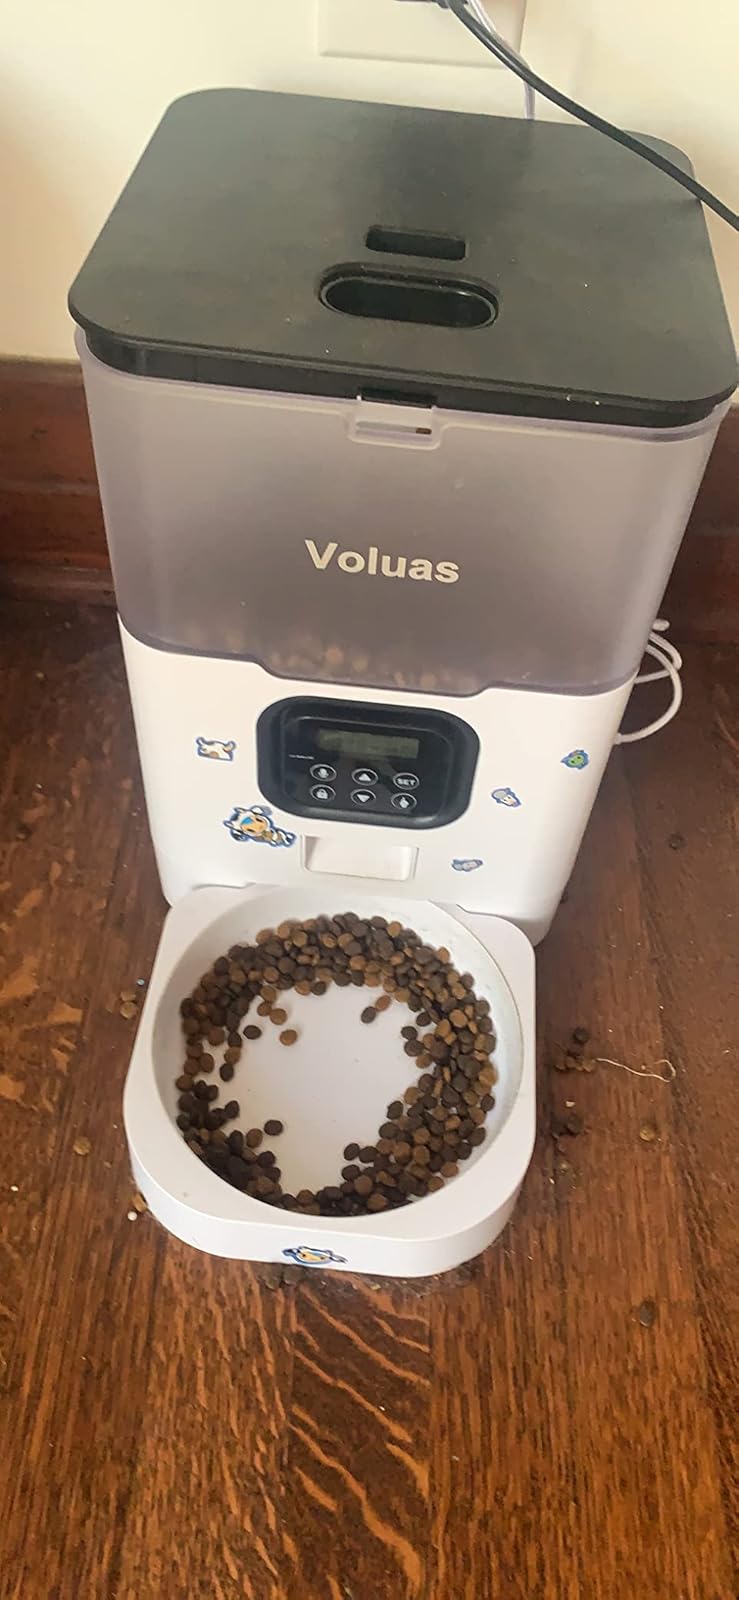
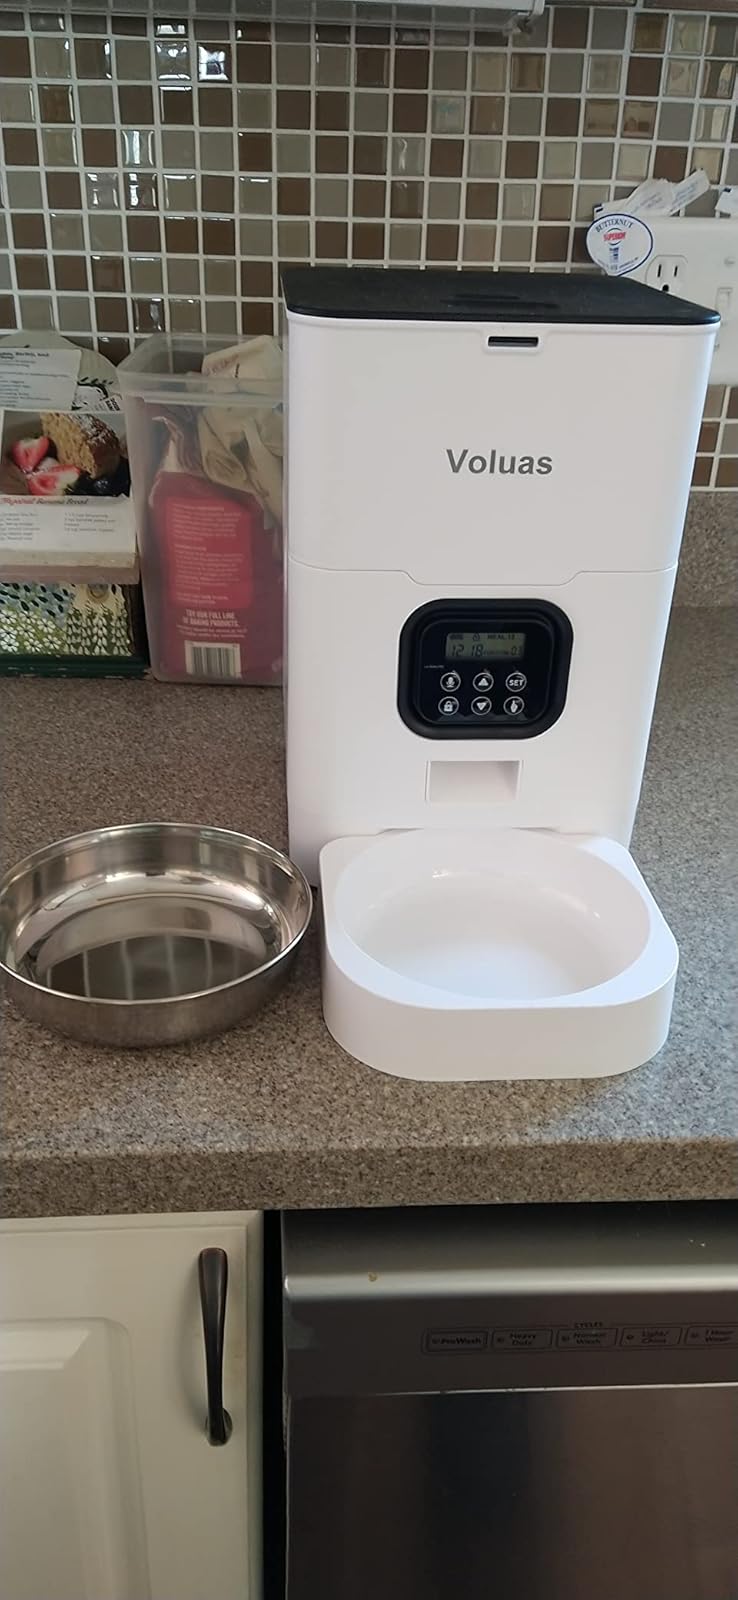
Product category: items_feeder
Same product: no